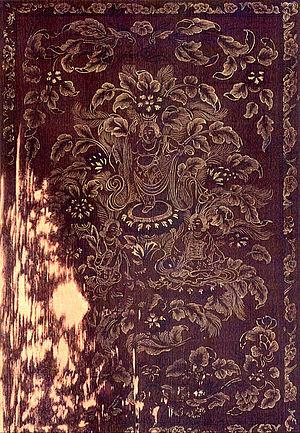
Le Tōdai-ji, de son nom complet Kegon-shū daihonzan Tōdai-ji, est un temple bouddhique situé à Nara au Japon. Il est le centre des écoles Kegon et Ritsu, mais toutes les branches du bouddhisme japonais y sont étudiées et le site comprend de nombreux temples et sanctuaires annexes. Dans l’enceinte se trouve la plus grande construction en bois au monde, le Daibutsu-den, qui abrite une statue colossale en bronze du bouddha Vairocana appelée Daibutsu, c'est-à-dire « Grand Bouddha ». Le bâtiment, d’une largeur de huit travées de piliers, est un tiers plus petit que le temple originel qui en comprenait douze.